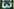
Number: 3